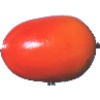
Label: Kaki 1